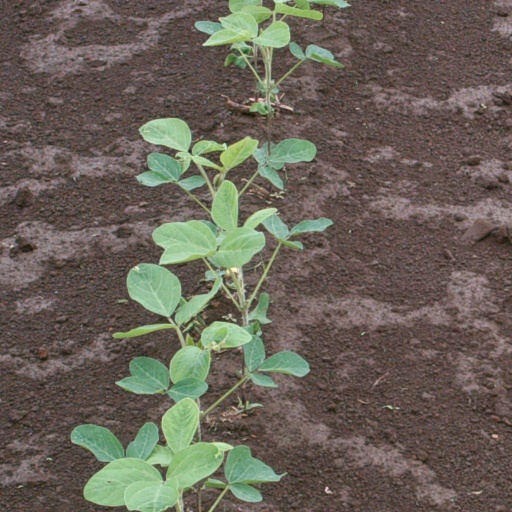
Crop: soybean